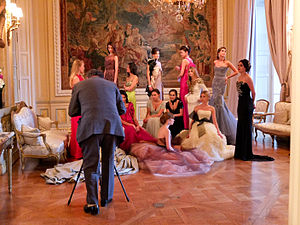
Bal des débutantes
Vanity Fair photo shoot med debutanter fra2011.
Le Bal des Débutantes, også kendt som le Bal er en debutantbal og modebegivenhed, der afholdes årligt i november, hvor 20-25 kvinder i alderen 16 til 22 år samles fra et dusin lande.